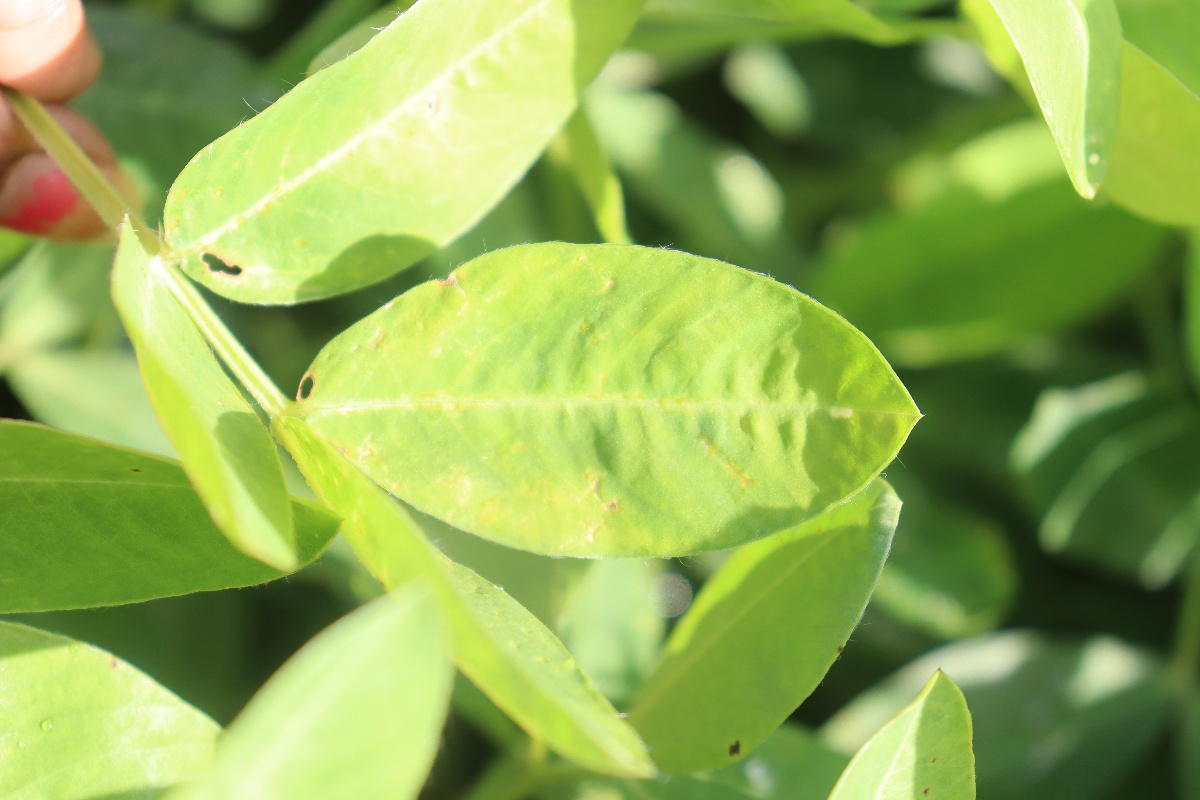
Label: early_leaf_spot